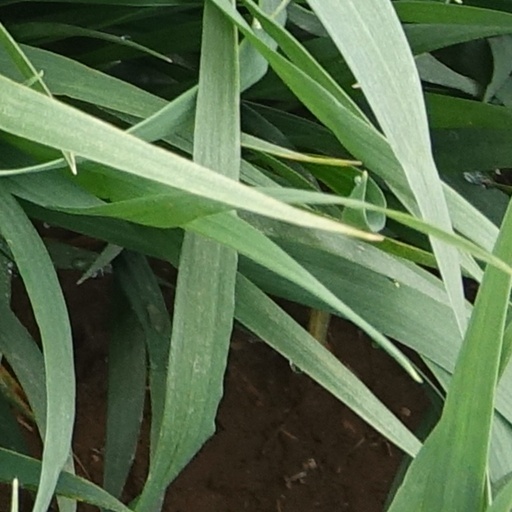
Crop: wheat